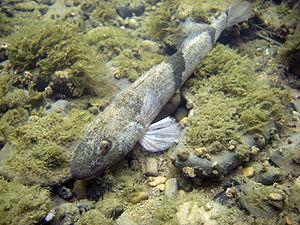
Apron du Rhône photographié dans la Loue à Chenecey-Buillon.
Sampzon est une commune française située dans le département de l'Ardèche, en région Auvergne-Rhône-Alpes, dans la région du Bas-Vivarais.
L'Apron du Rhône est un poisson d'eau douce de la famille des percidés. Il est endémique du bassin Rhône-Méditerranée-Corse et dans quelques cours d'eau de Franche-Comté : Doubs franco-suisse, Loue. Il aurait récemment disparu de la Lanterne et de la confluence Doubs-Loue.